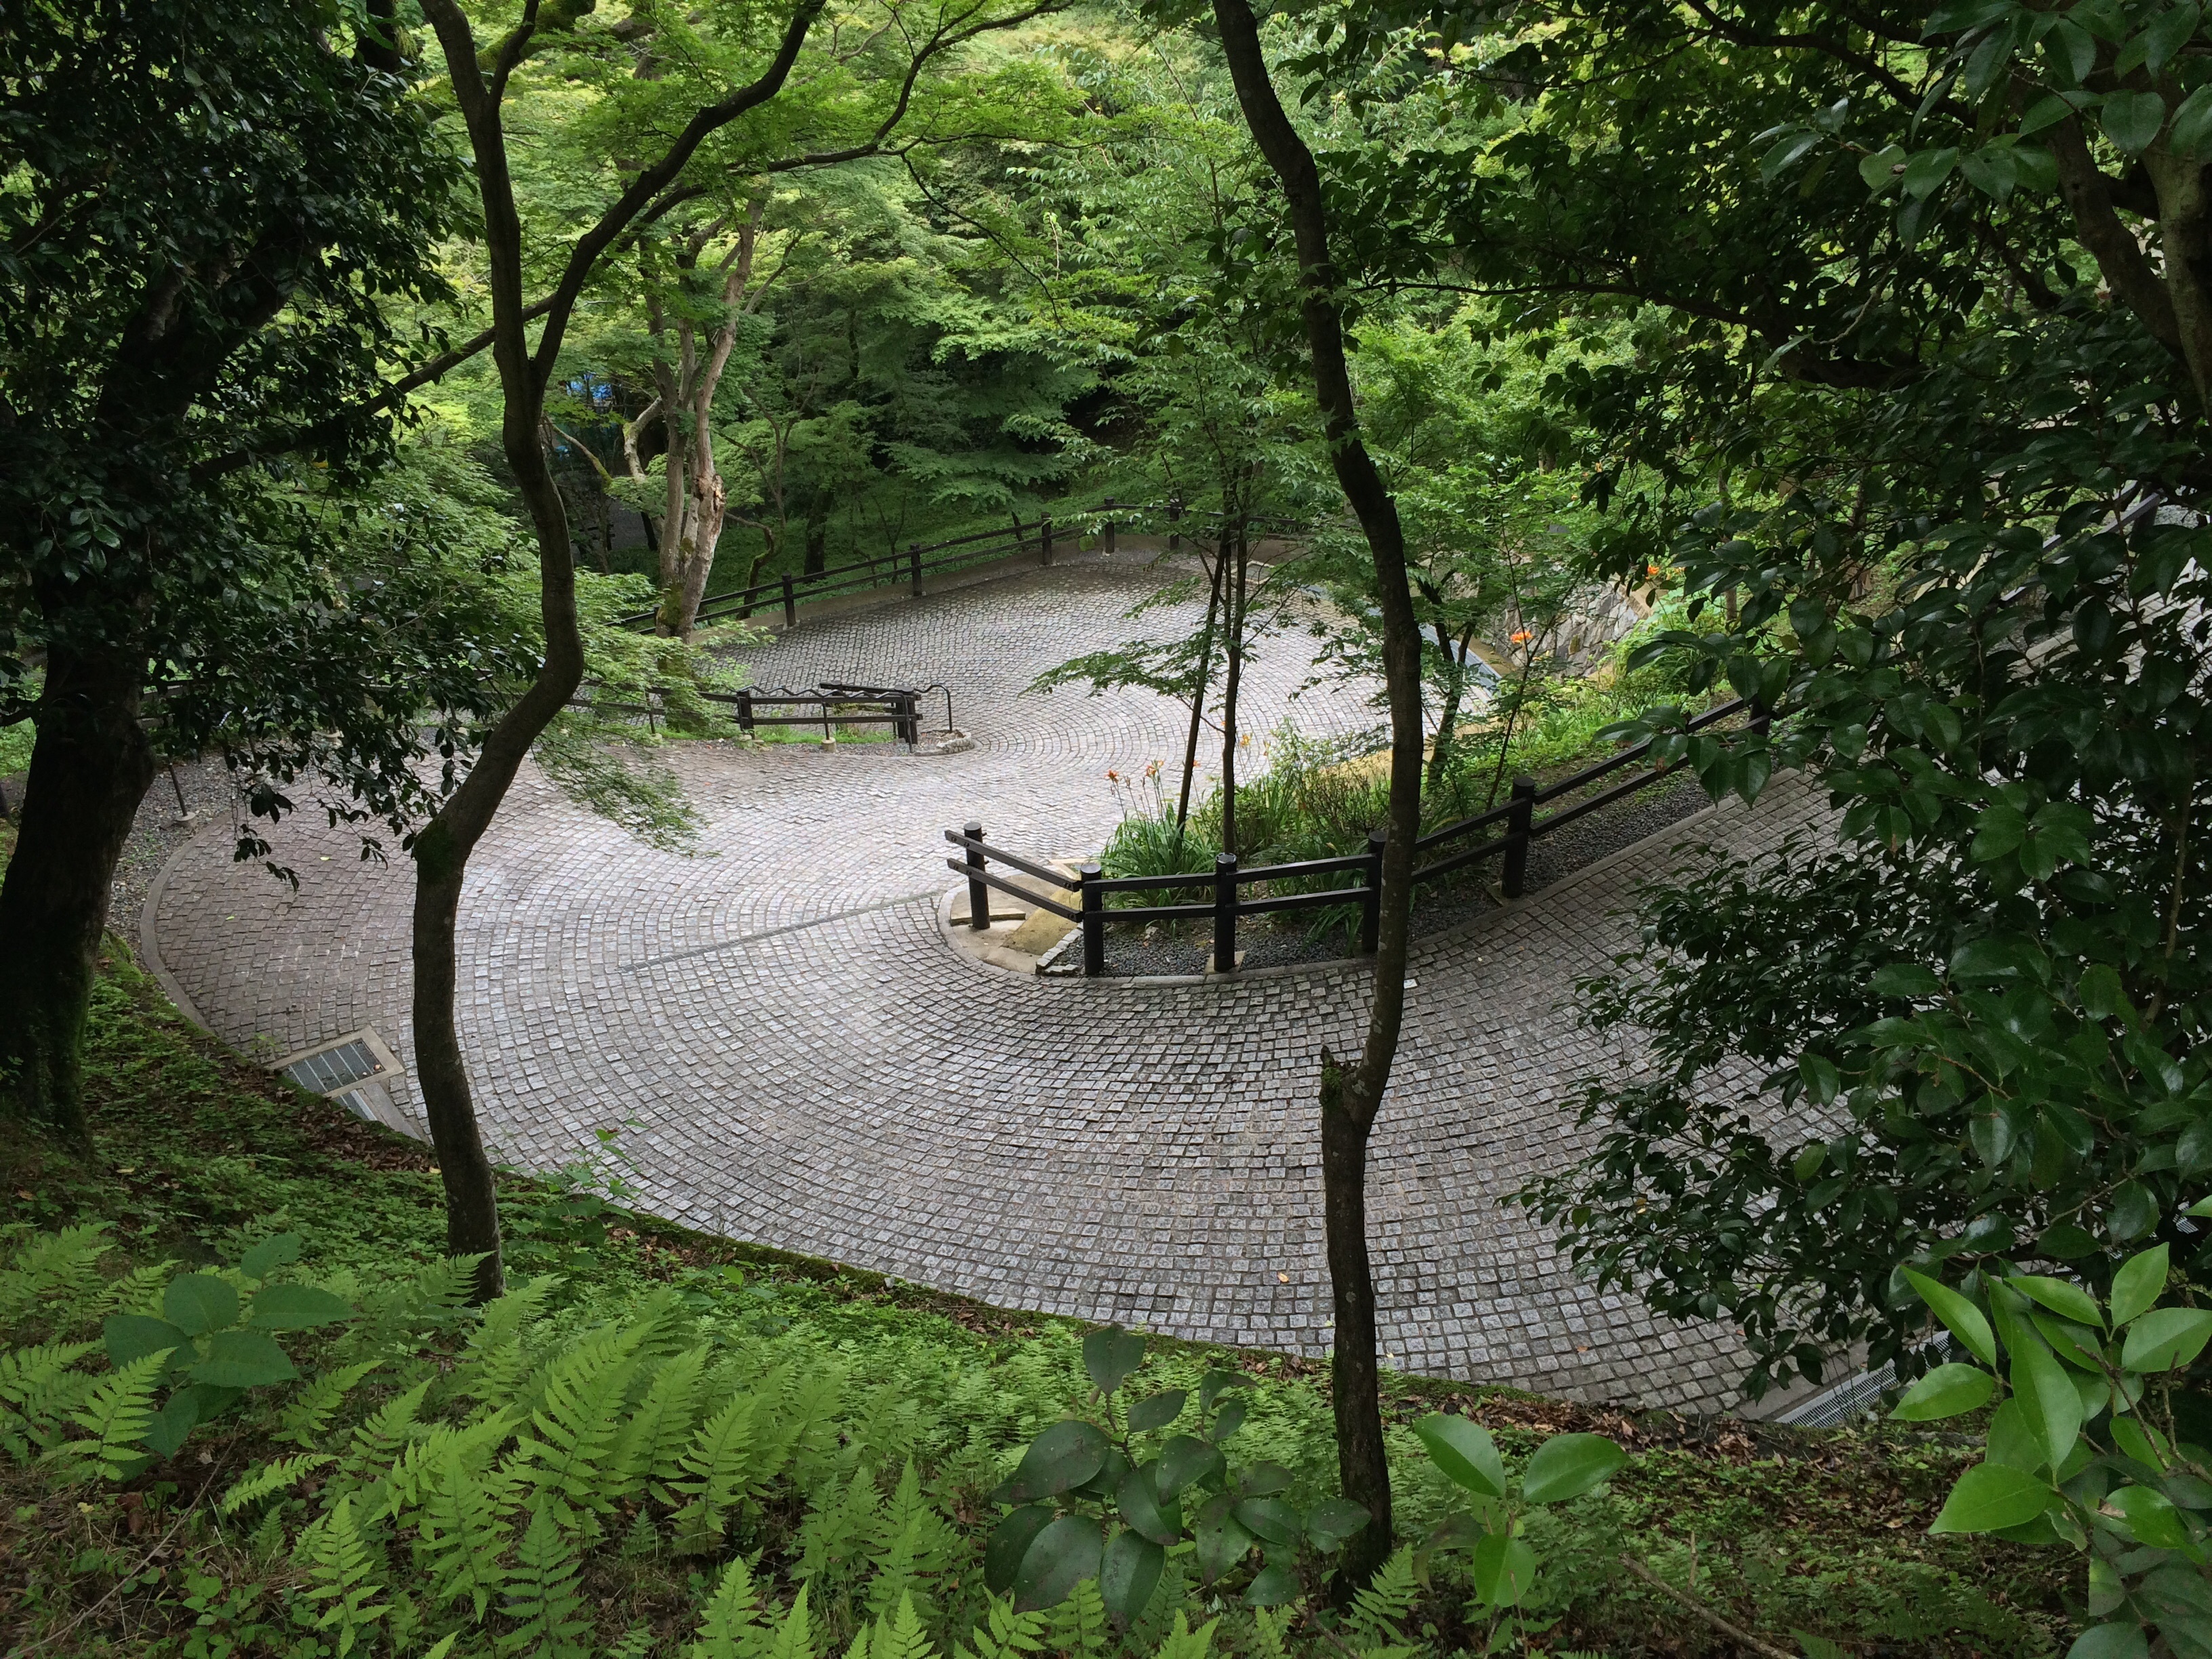
tree, nature, forest, wilderness, river, pond, stream, jungle, garden, waterway, rainforest, wetland, woodland, habitat, natural environment, bayou